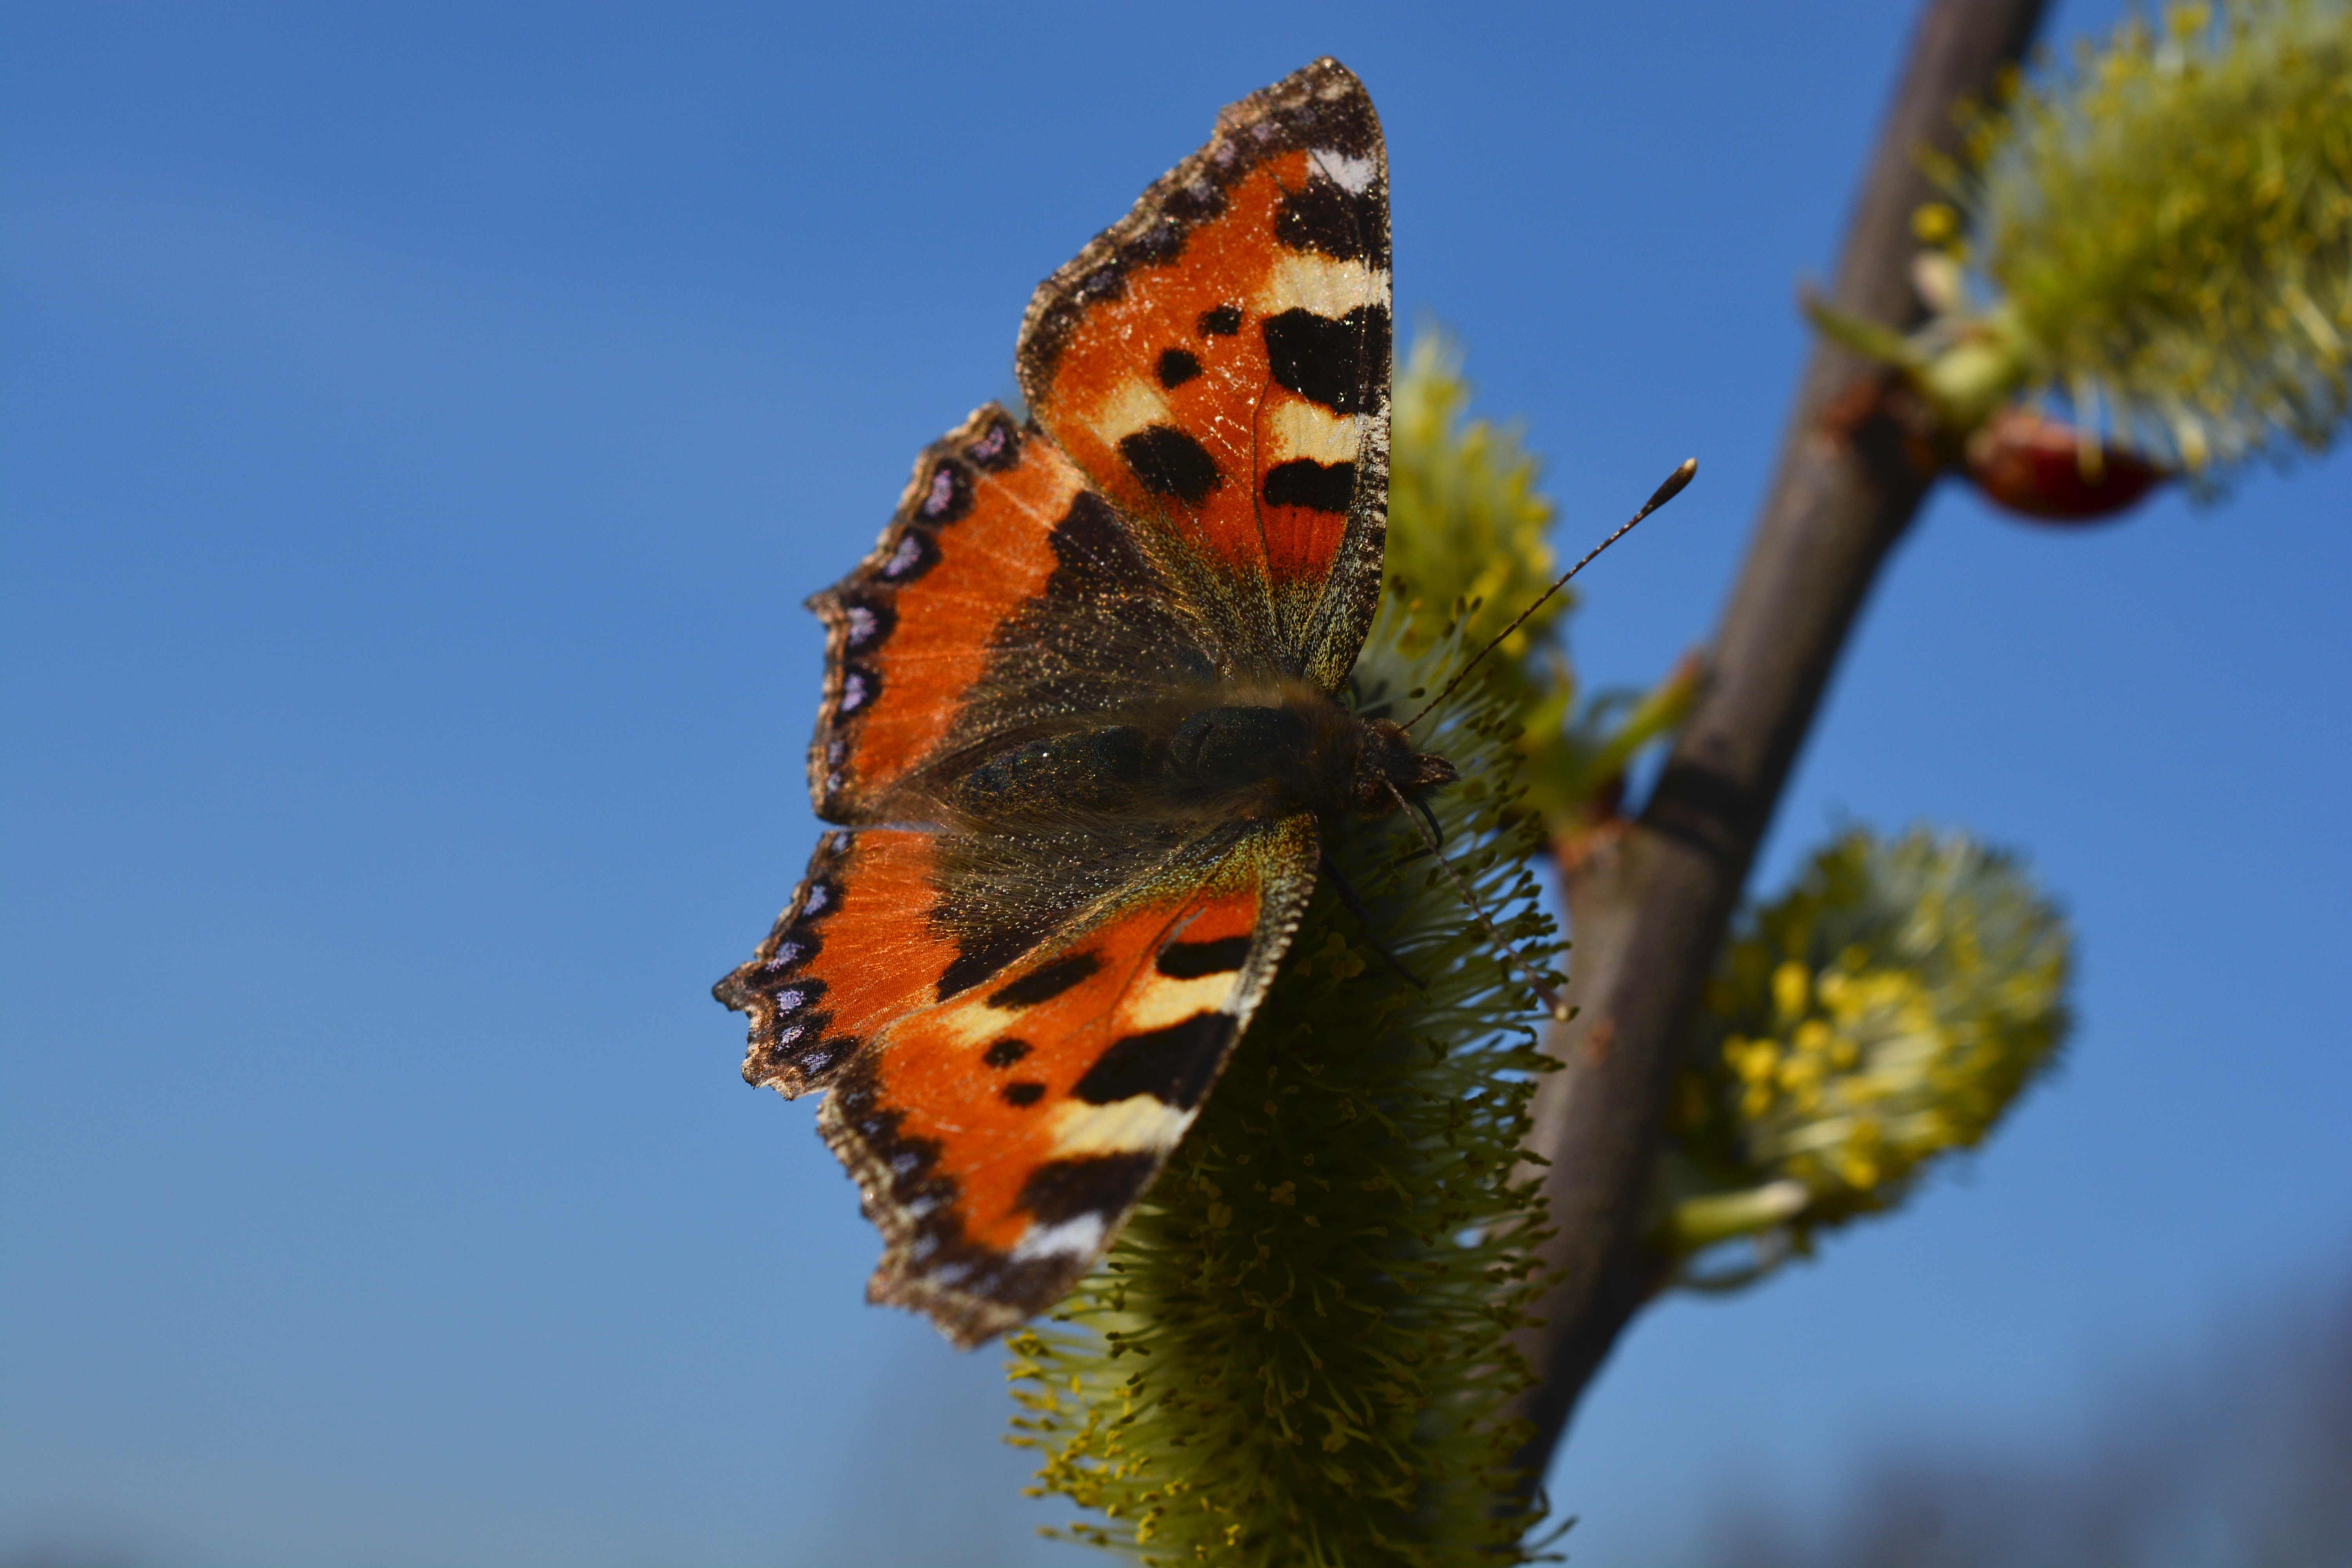
nature, photography, flower, animal, insect, butterfly, colorful, yellow, flora, fauna, invertebrate, close up, monarch butterfly, macro photography, pollinator, little fox, moths and butterflies